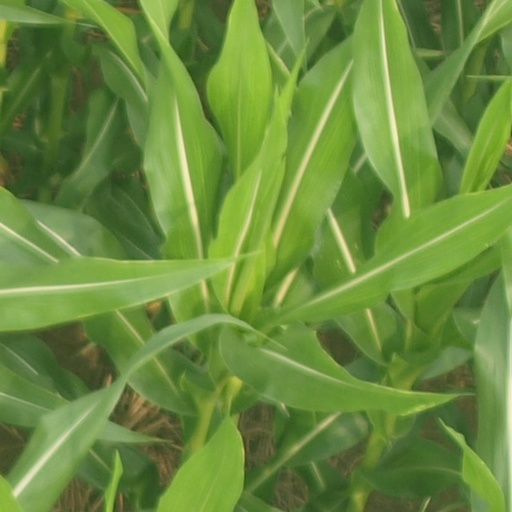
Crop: maize; corn